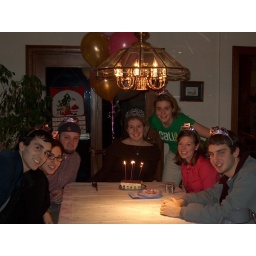
Merediths Birthday, Dec 31, at her house in Concord. We had a tiramisu birthday cake